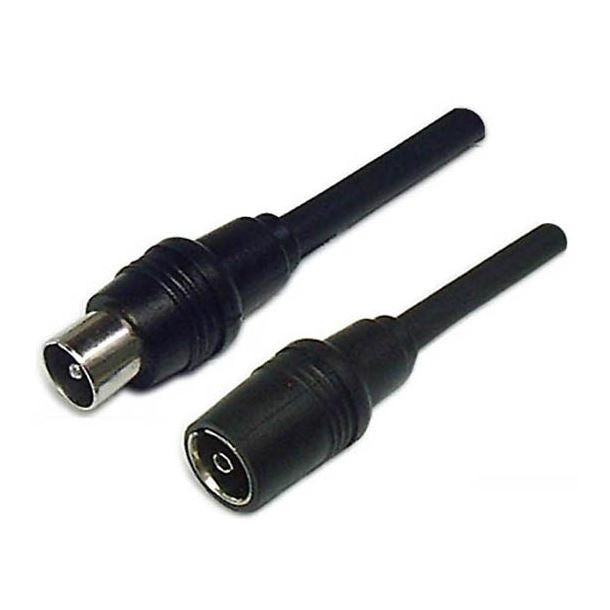
DYNAMIX 2m RF Coaxial Male to Female Cable
DYNAMIX 2m RF Coaxial Male to Female Cable
Brand: Dynamix
Category: Electronics > Electronics Accessories > Cables > Network Cables > Coaxial Cables